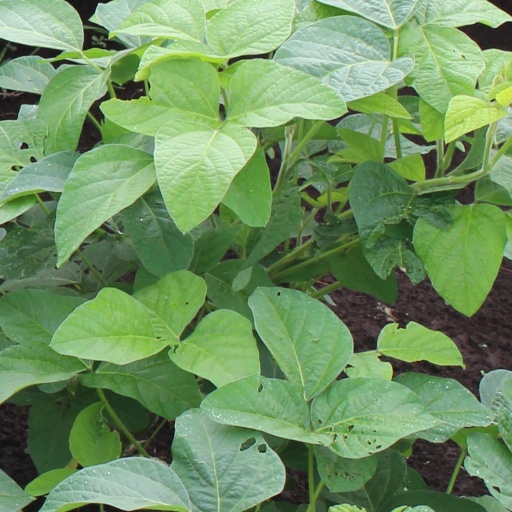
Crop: soybean